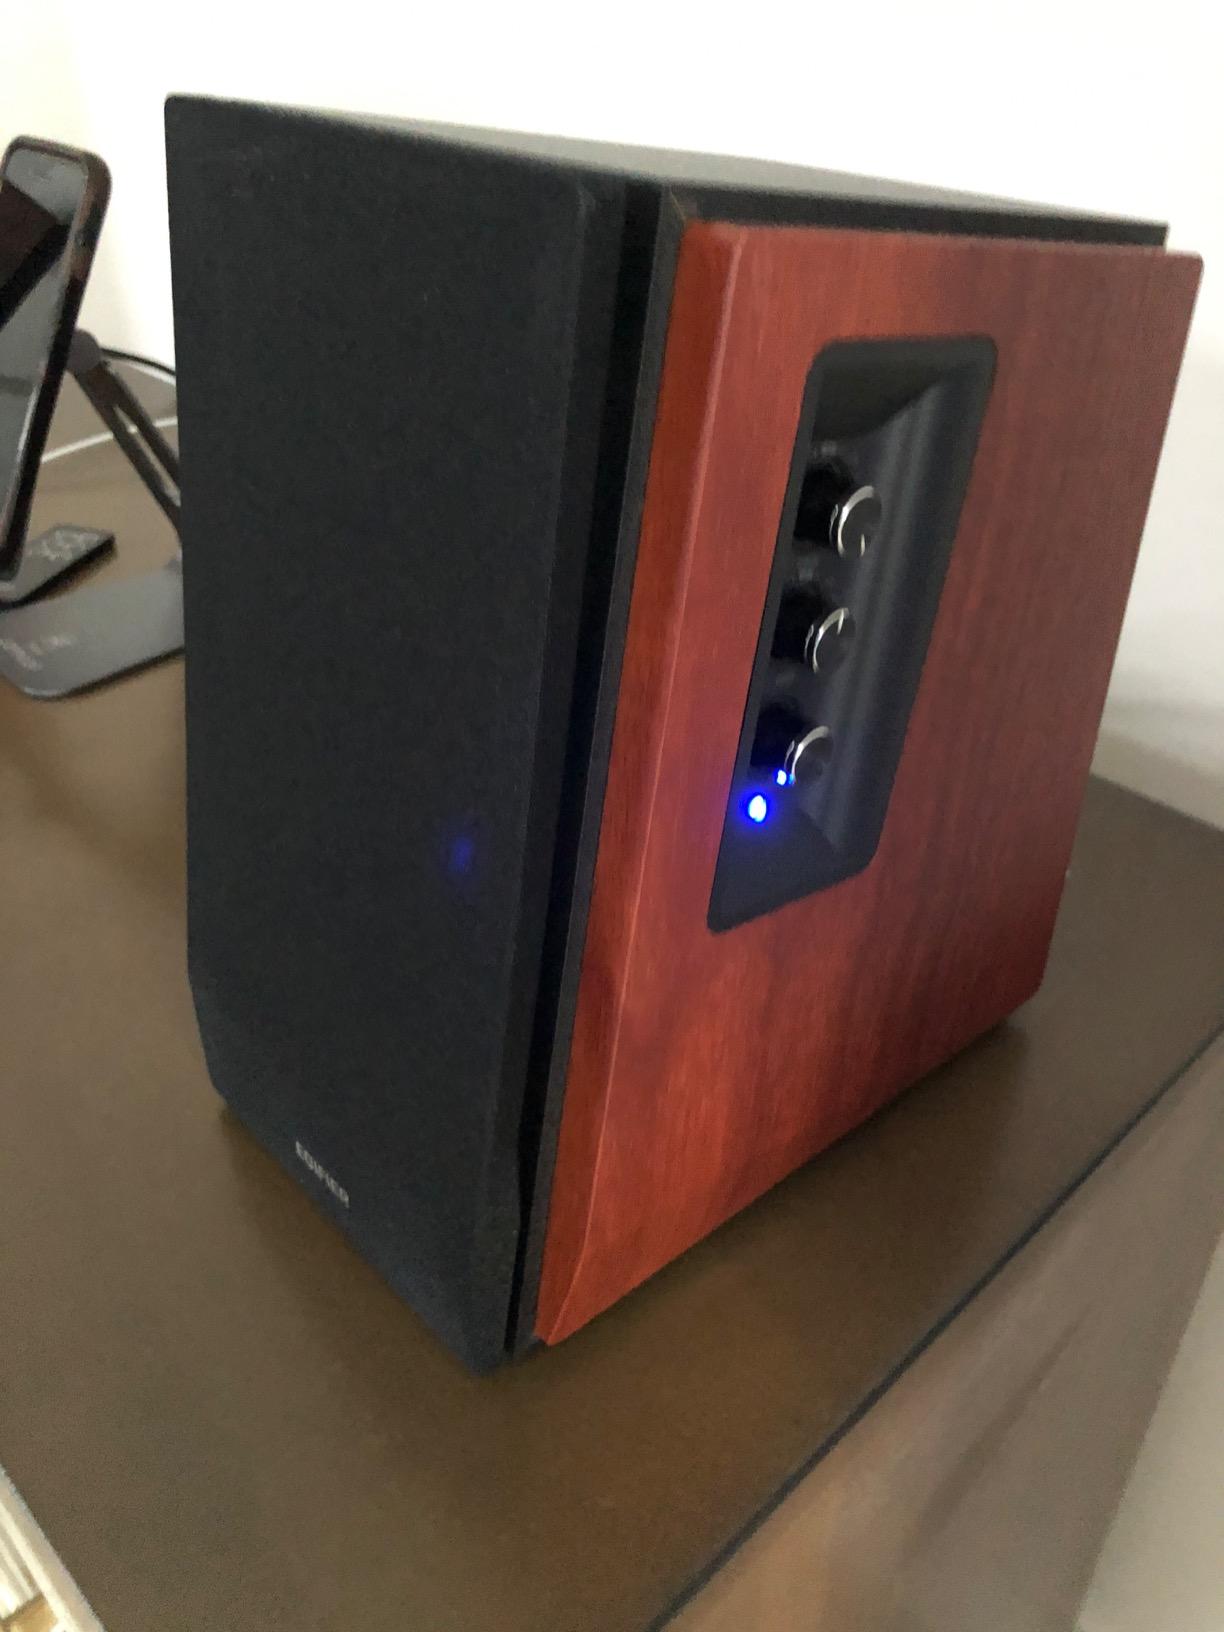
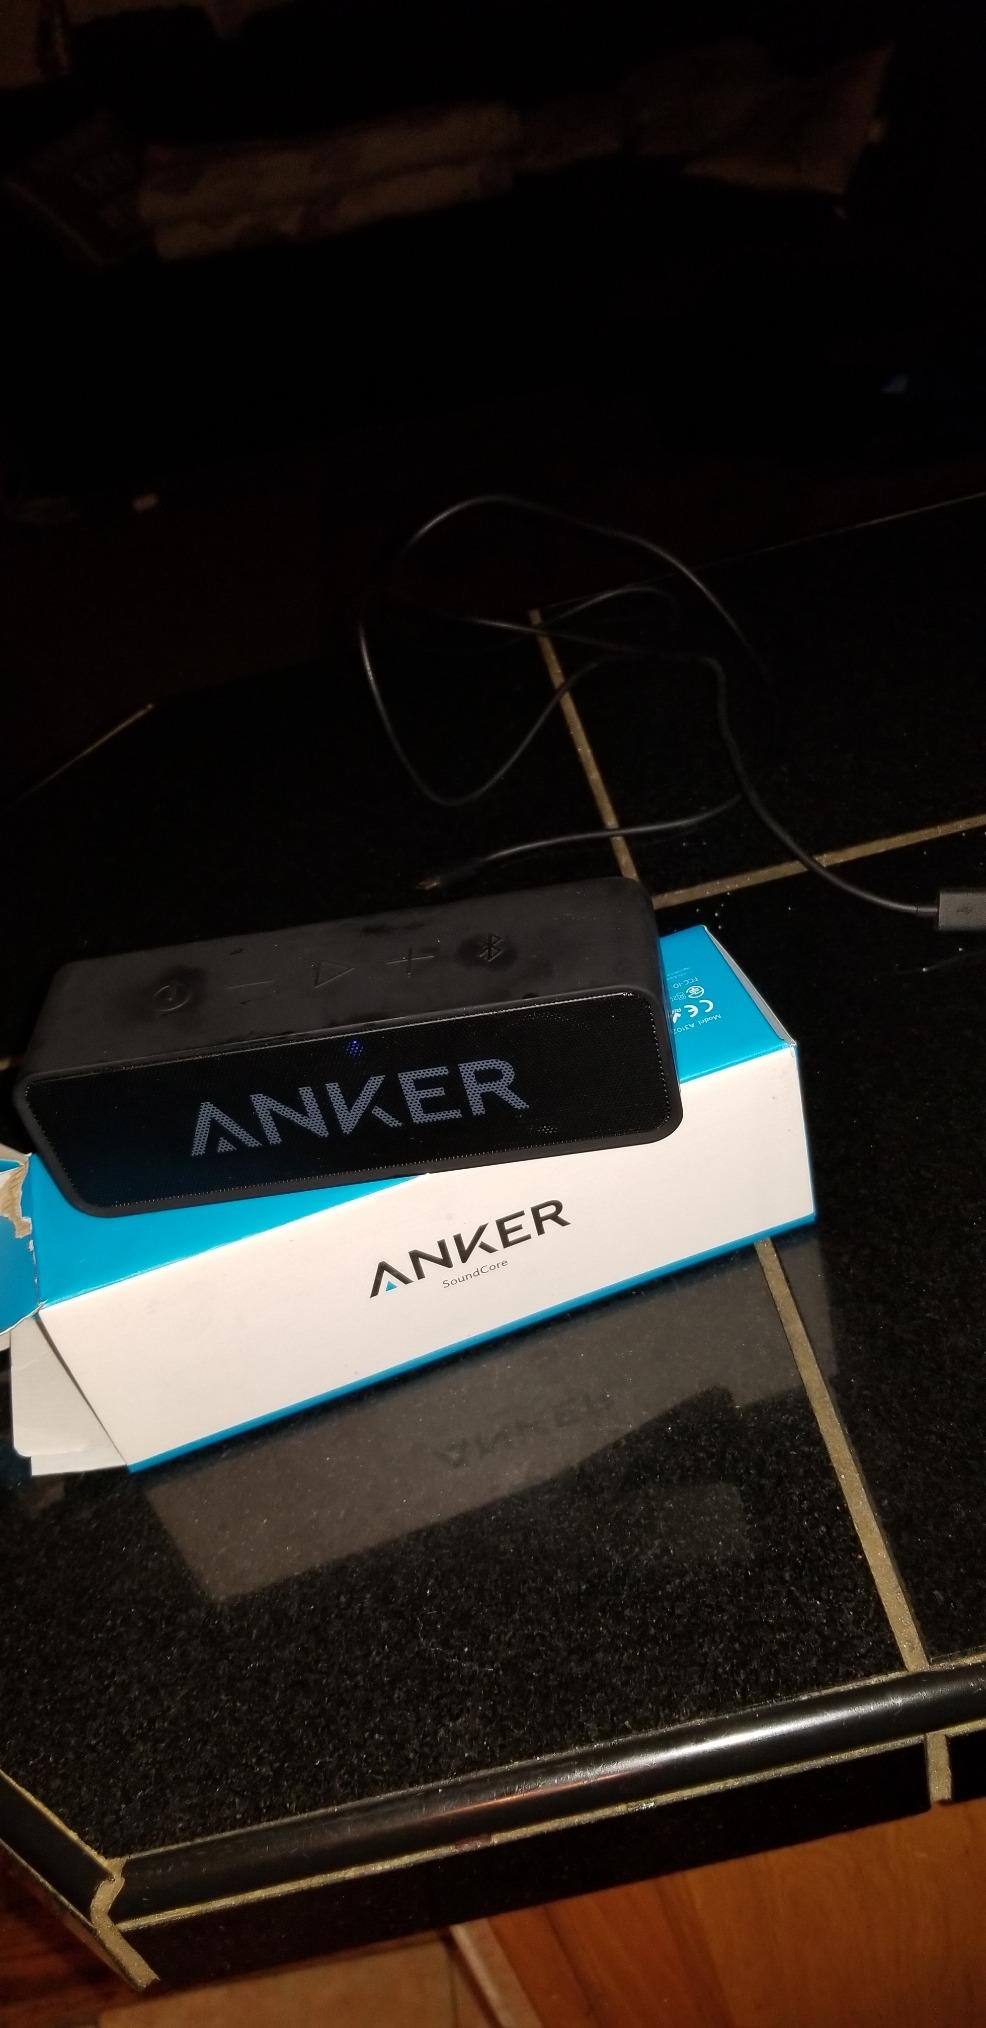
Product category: speaker
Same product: no